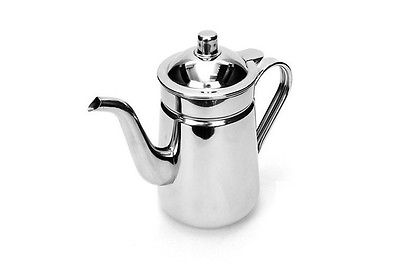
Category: kettle